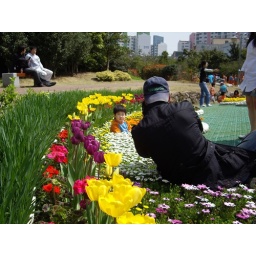
boy posing in flowers